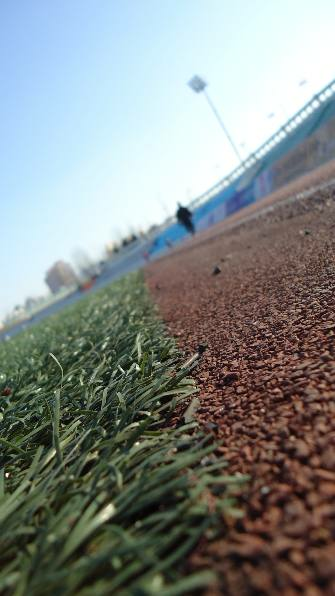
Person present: No